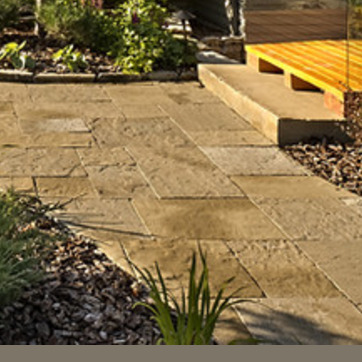
Material: stone